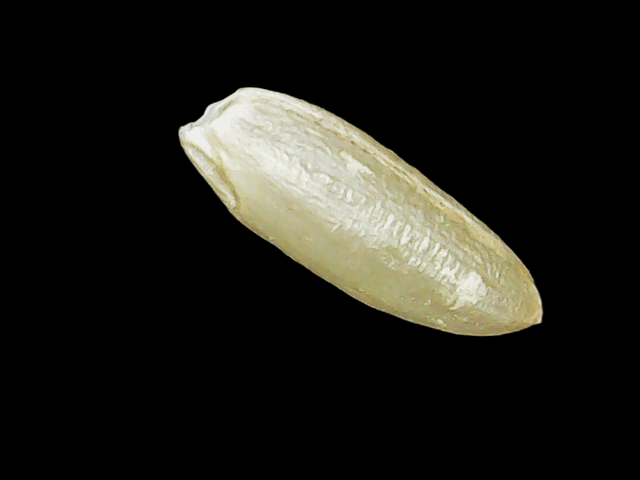
Rice variety: Binadhan12